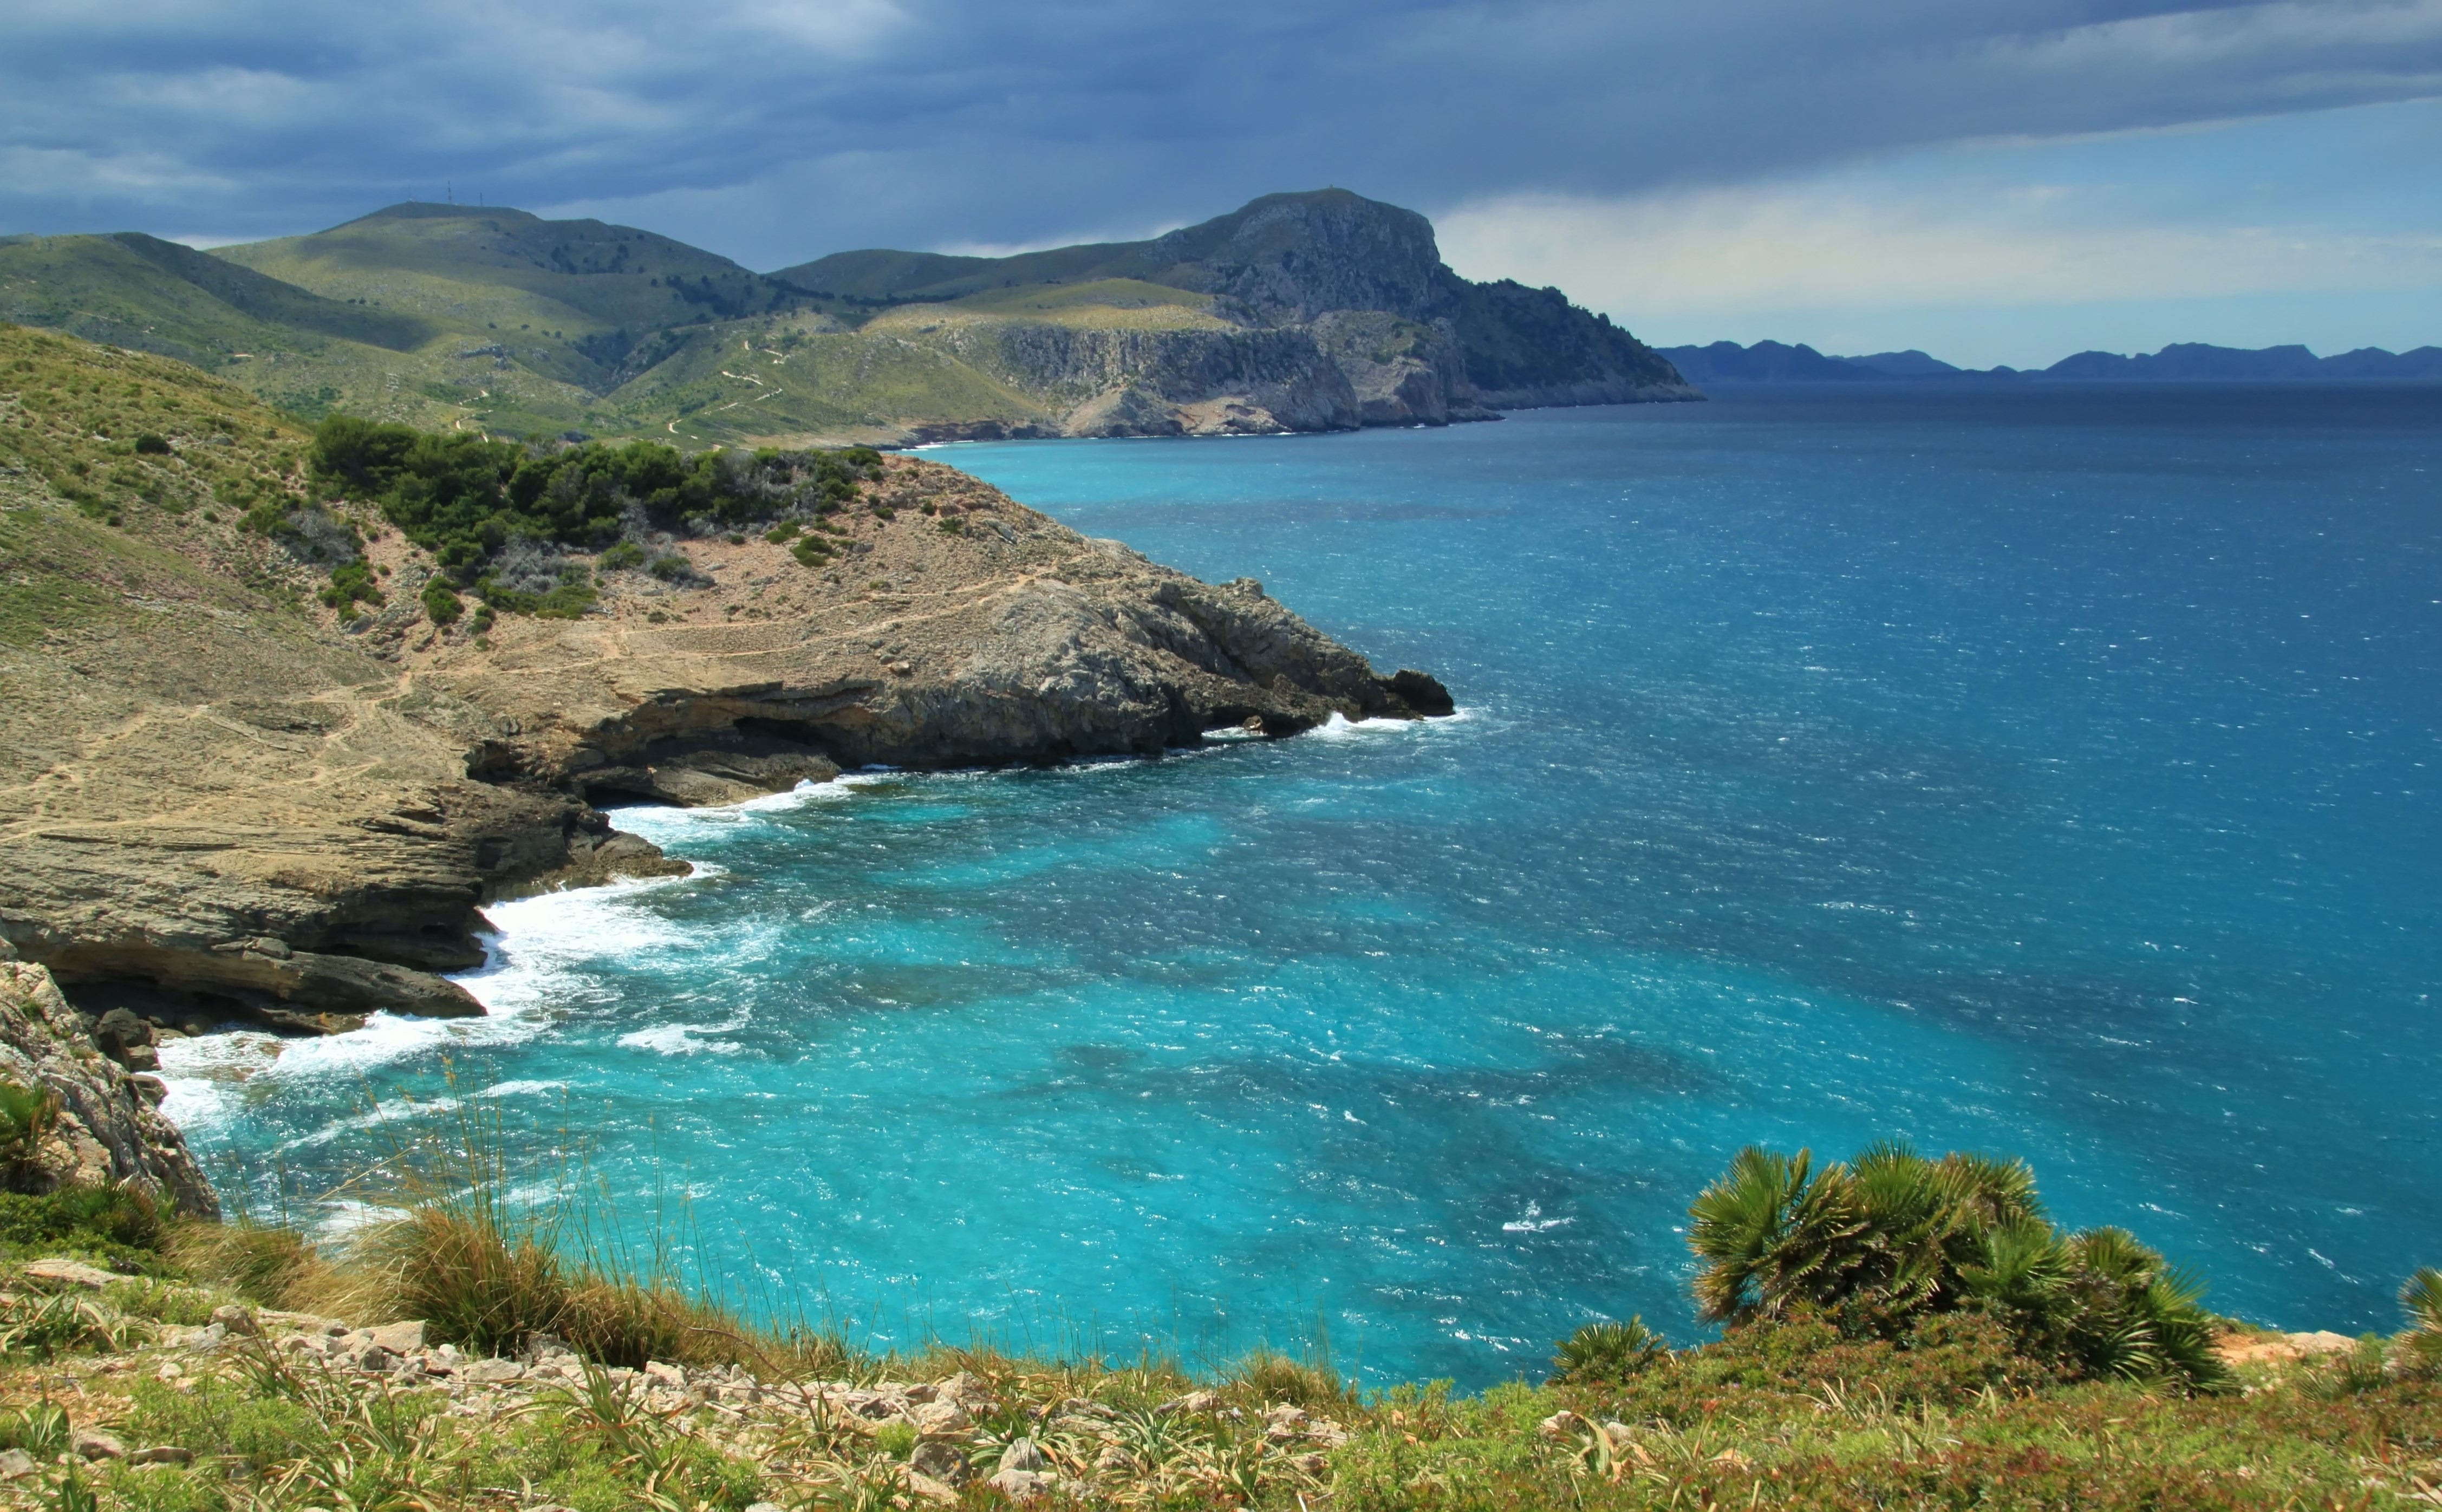
beach, landscape, sea, coast, water, rock, ocean, sky, trail, shore, wave, stone, cliff, cove, mediterranean, hike, bay, blue, rest, lonely, terrain, body of water, south, stones, clouds, turquoise, outlook, mallorca, beautiful, maritime, mood, idyll, booked, cape, longing, islet, coastal landscape, landform, mountain hike, geographical feature, east coast mallorca